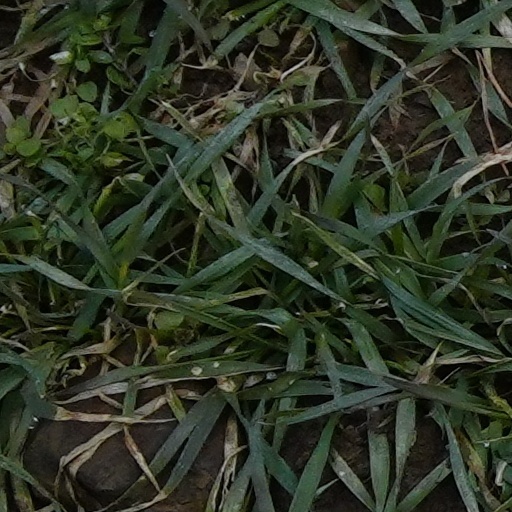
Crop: wheat